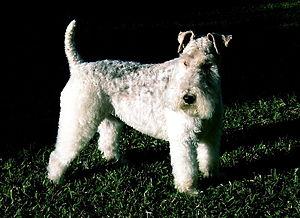
Tintin au Congo est le deuxième album de la série de bande dessinée Les Aventures de Tintin, créée par le dessinateur belge Hergé.
Tintin au pays des Soviets est le premier album de la série de bande dessinée Les Aventures de Tintin, créée par Hergé, dessinateur belge.